Dorsland Trek

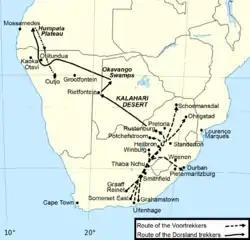
Map of the Route of the Dorslandtrekkers (solid line)

Dorsland Trek ("Thirstland Trek") is the collective name of a series of explorations undertaken by Boer settlers from South Africa from 1874 to 1881, in search of political independence and better living conditions. The participants, "Trekboers" ("migrating farmers"; the singular is "trekboer") from the Orange Free State and Transvaal, are called Dorslandtrekkers.